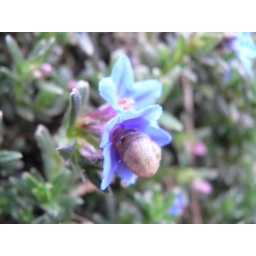
I spotted this little guy (he's about the size the nail on my pinky)ensconced in a flower by my driveway.